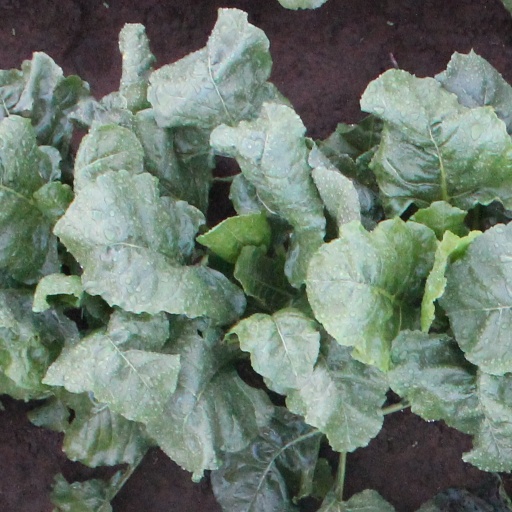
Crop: sugar beet